Samuel Maskiewicz

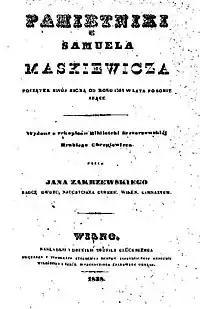
The main page of "Diaries" by Samuel Maskiewicz. Wilno. 1838

Samuel Maskiewicz (circa 1580, Serwecz, Nowogródek "powiat" – after 1632) was a Polish-Lithuanian officer, Hussar of the Grand Duchy of Lithuania, a participant in the Moscow Campaign, writer–memoirist, author of a diary published in Russia.